Rock Lake (Wisconsin)

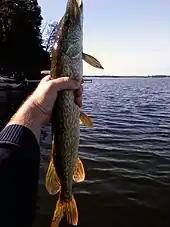
Northern Pike caught on Rock Lake and view of lake from northeast to south.

Rock Lake is a lake in Southeast Wisconsin, United States.